Chevrolet Camaro (fifth generation)

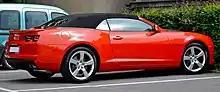
Chevrolet Camaro SS convertible

For the 2011 model year, the Camaro V6 engine was rated at and , an increase of and from 2010. No engineering changes were made for the increase as GM claimed the in the 2010 Camaro's engine was a conservative rating.